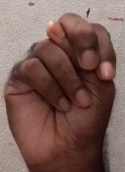
ASL sign: N